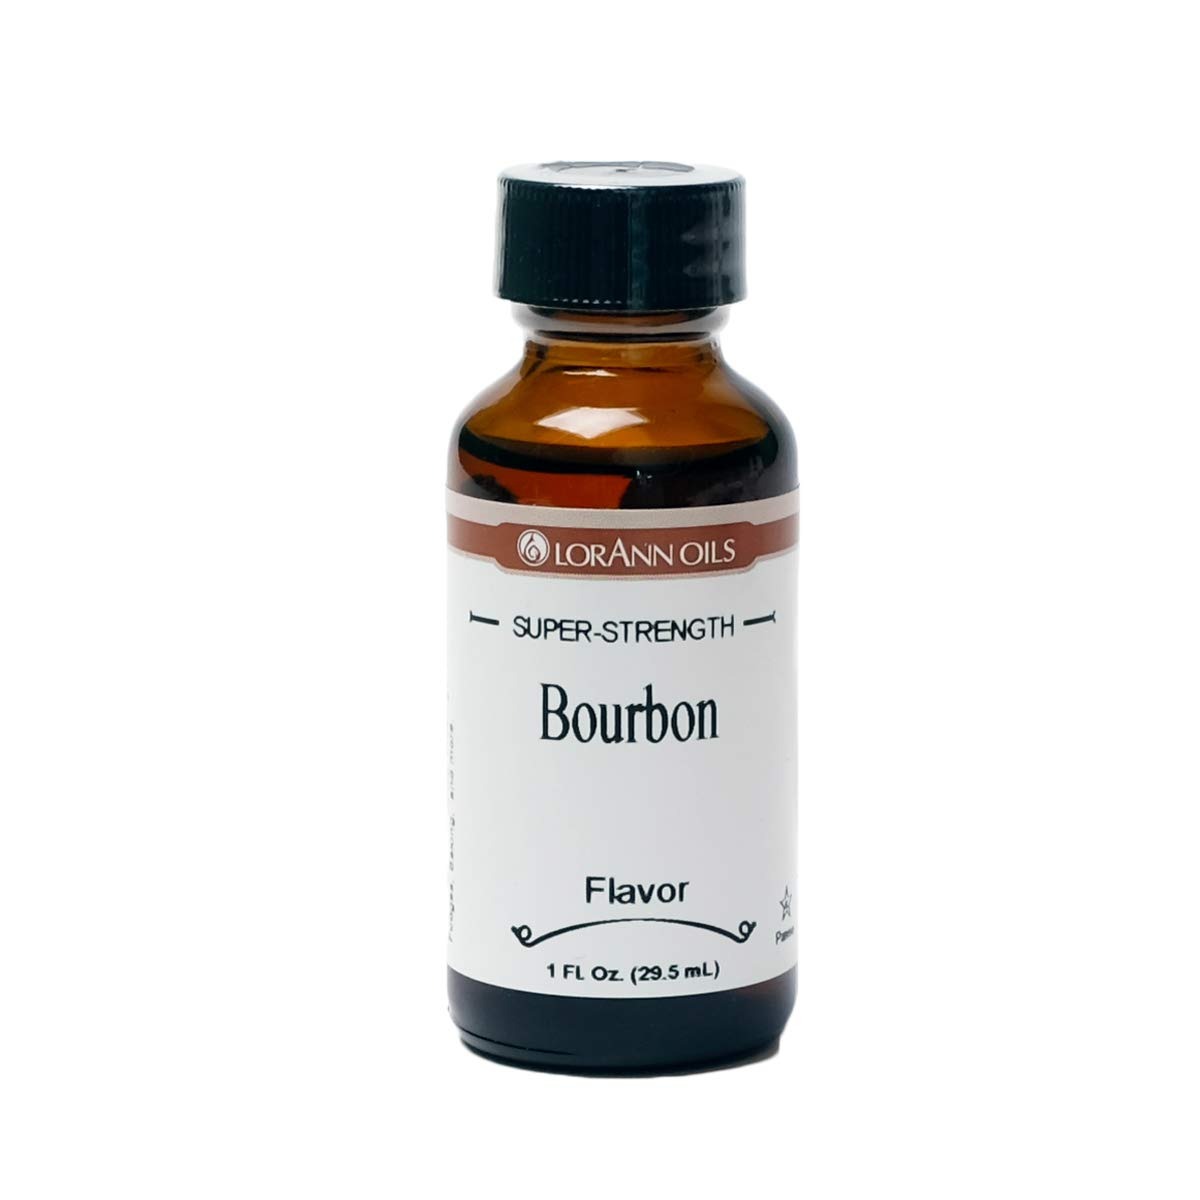
Item Name: LorAnn Bourbon SS Flavor, 1 ounce bottle
Bullet Point 1: In 1964, a congressional resolution declared bourbon whiskey “America’s Native Spirit”. Our Bourbon flavor is a unique flavor resembling the sweet, oaky flavor of bourbon whiskey without the kick.
Bullet Point 2: In 1964, a congressional resolution declared bourbon whiskey “America’s Native Spirit”. Our Bourbon flavor is a unique flavor resembling the sweet, oaky flavor of bourbon whiskey without the kick.
Bullet Point 3: A little goes a long way! LorAnn’s super strength flavors are three to four times the strength of typical baking extracts. Featured in One Flavor Five Ways (Walnut Bourbon Balls, BBQ Sauce, Candied Pecans, Fudge, Bourbon Pumplin Bread).
Bullet Point 4: A Dram is a small bottle that is the perfect size for 1 batch of homemade Hard Tack Candy (.125 fl oz approximately 1 teaspoon) Love the flavor and need a larger size? Most of the 100+ Super Strength flavors are availble in larger sizes. 1 ounce bottle contains approximately 6 teaspoons. -- 4 ounce bottle contains approximately 24 teaspoons -- 16 ounce and gallon are also available.
Bullet Point 5: Typical uses: hard candy, general candy making, cakes, cookies, frosting, ice cream and a wide variety of other baking and confectionery applications. Note: When substituting super strength flavors for extracts, use ¼ to ½ teaspoon for 1 teaspoon of extract.
Bullet Point 6: Kosher - Gluten Free - Made in USA
Value: 1.0
Unit: Ounce

Price: 10